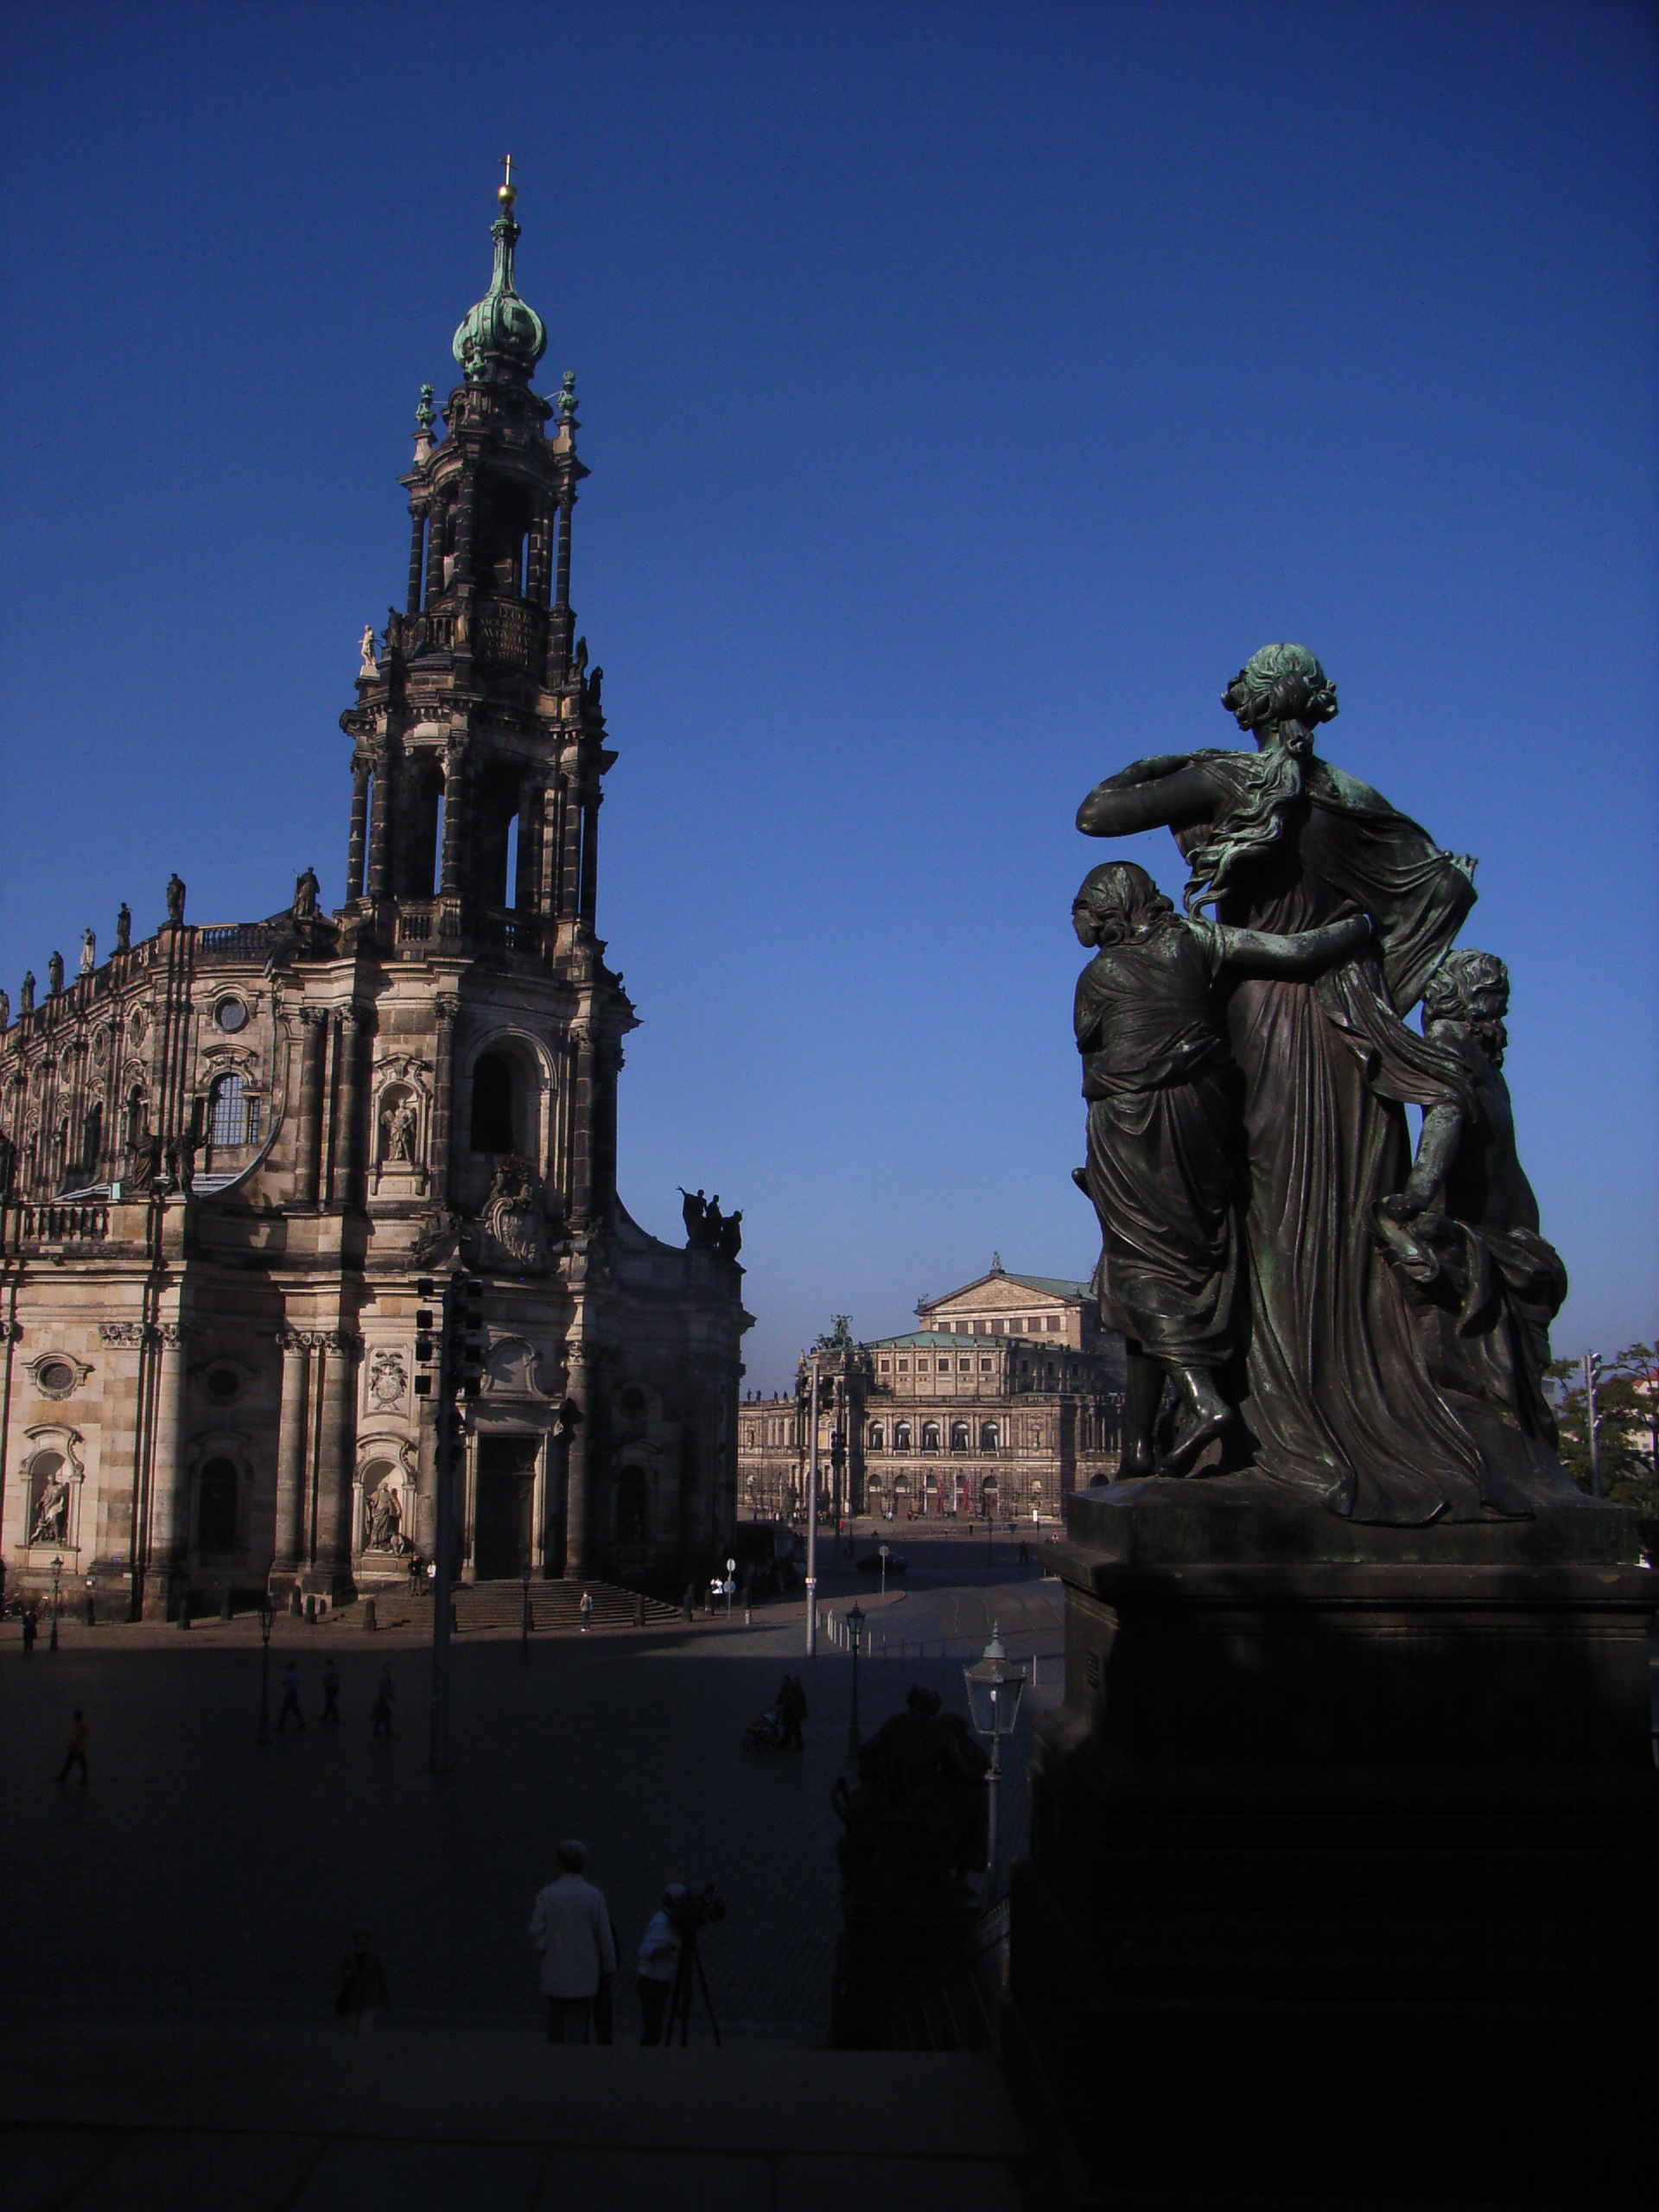
architecture, building, monument, statue, landmark, church, cathedral, place of worship, sculpture, spire, basilica, dresden